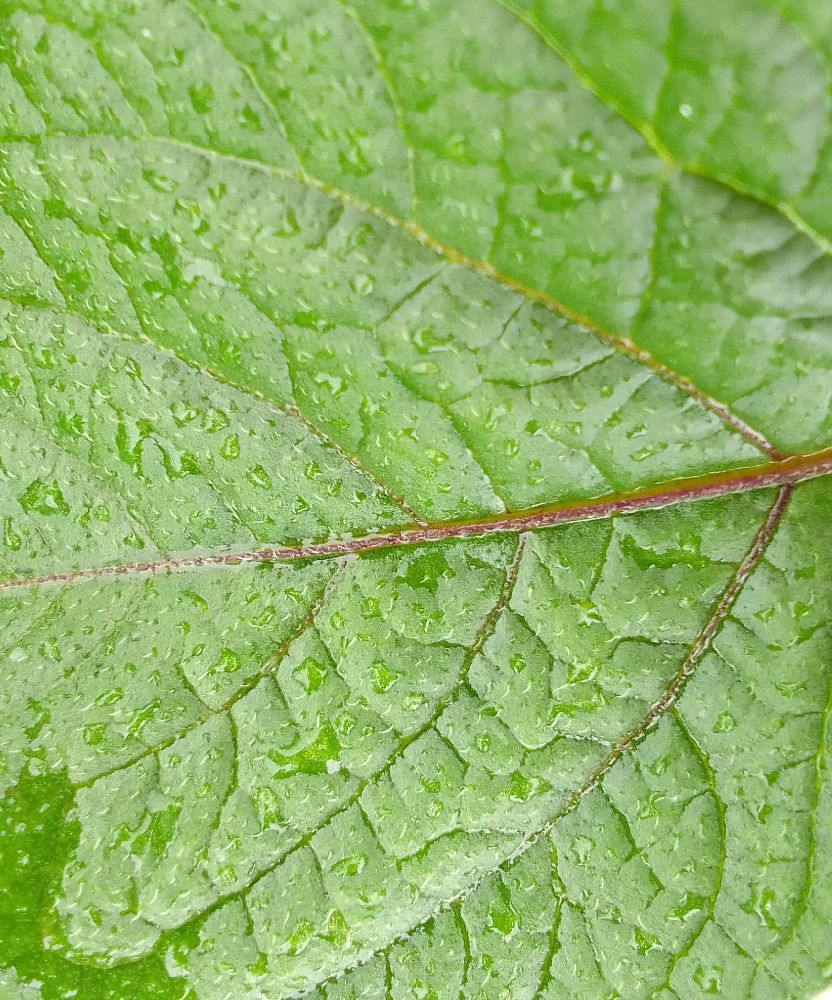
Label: Healthy